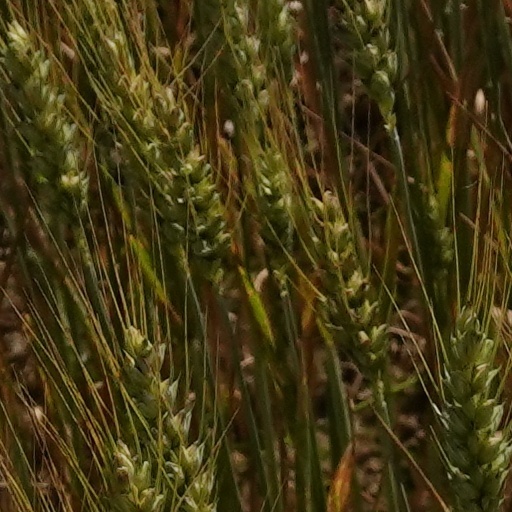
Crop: wheat